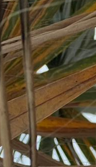
Label: Manganese Deficiency